Muhammad Anwaarul Haq

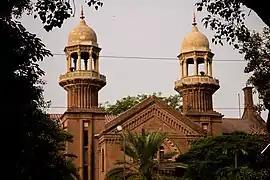
Lahore High Court

Muhammad Anwaarul Haq (born 1 January 1957) is a Pakistani jurist and 47th Chief Justice of Lahore High Court.